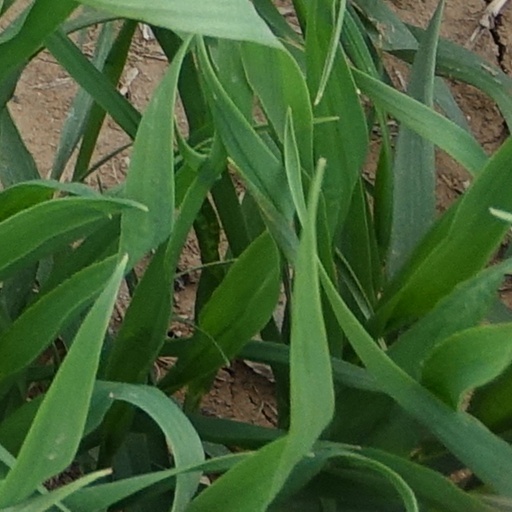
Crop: wheat